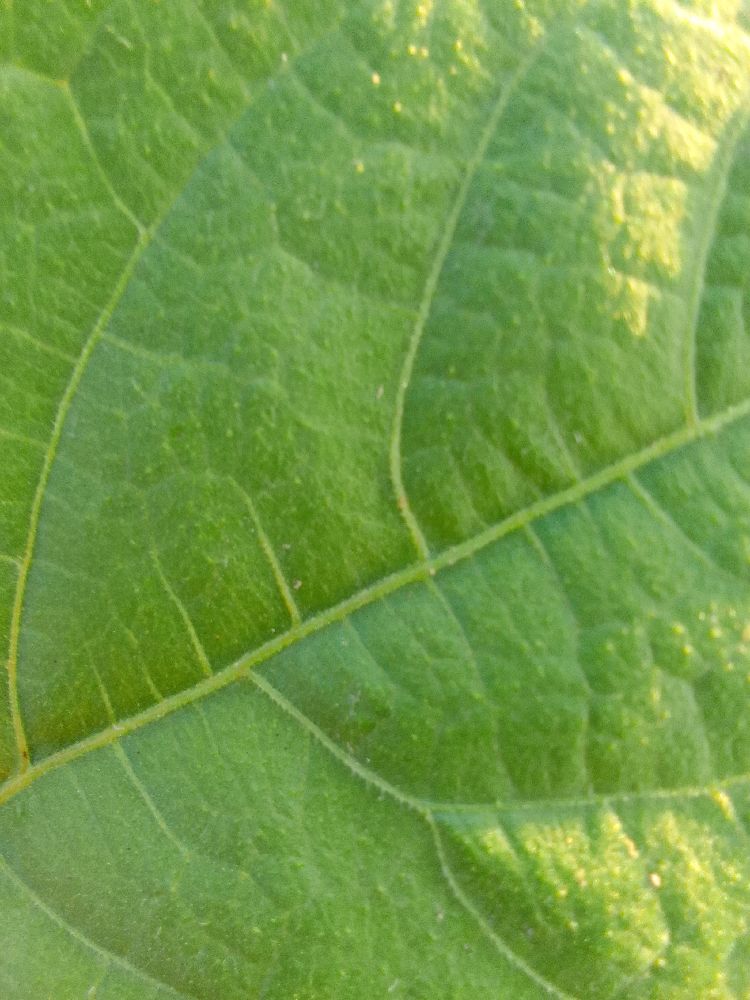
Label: healthy